Mimi Mefo

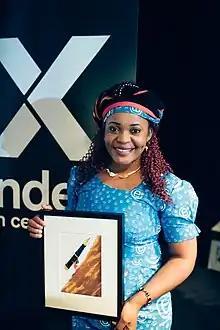
Mimi Mefo in 2019

Mimi Mefo Newuh (born May 16, 1989; with the maiden name Takambou in Baleng, Cameroon) is a Cameroonian journalist and human rights activist who reports on the Anglophone Crisis and advocates for press freedom. She went into exile in England following a tweet related to the conflict in Cameroon and subsequent incarceration.